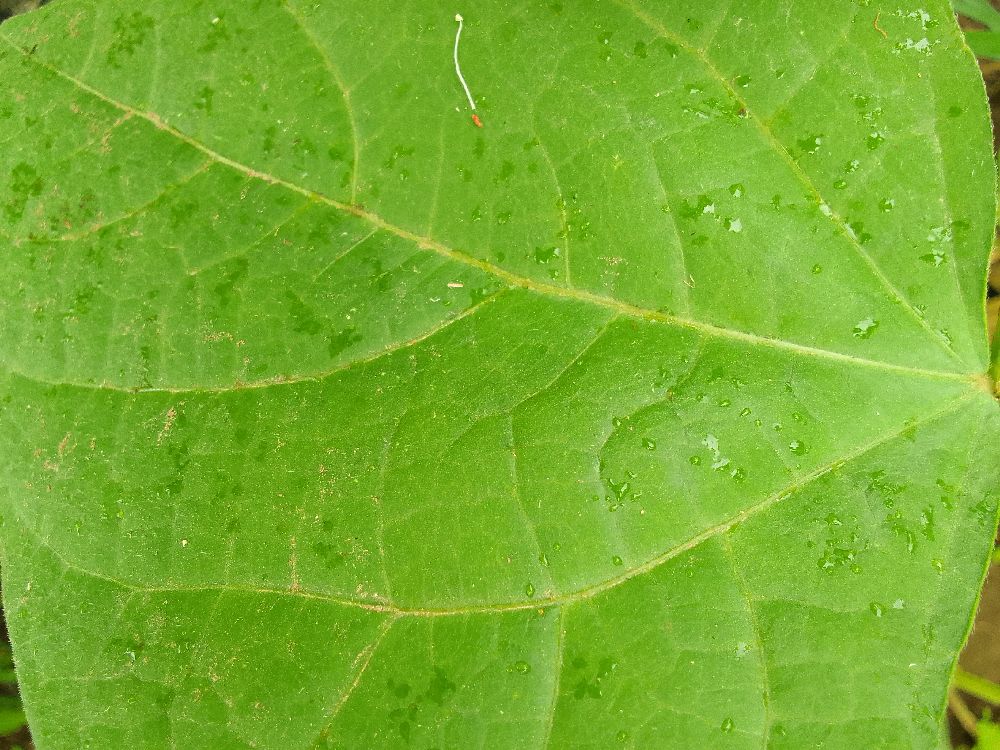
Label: healthy